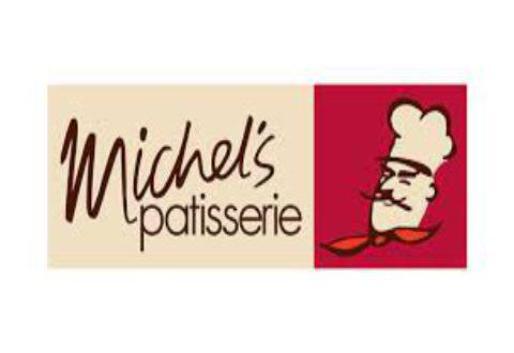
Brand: michel's patisserie
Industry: Food